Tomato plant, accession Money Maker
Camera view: horizontal (90 deg, fisheye); turntable rotation: 240 degrees
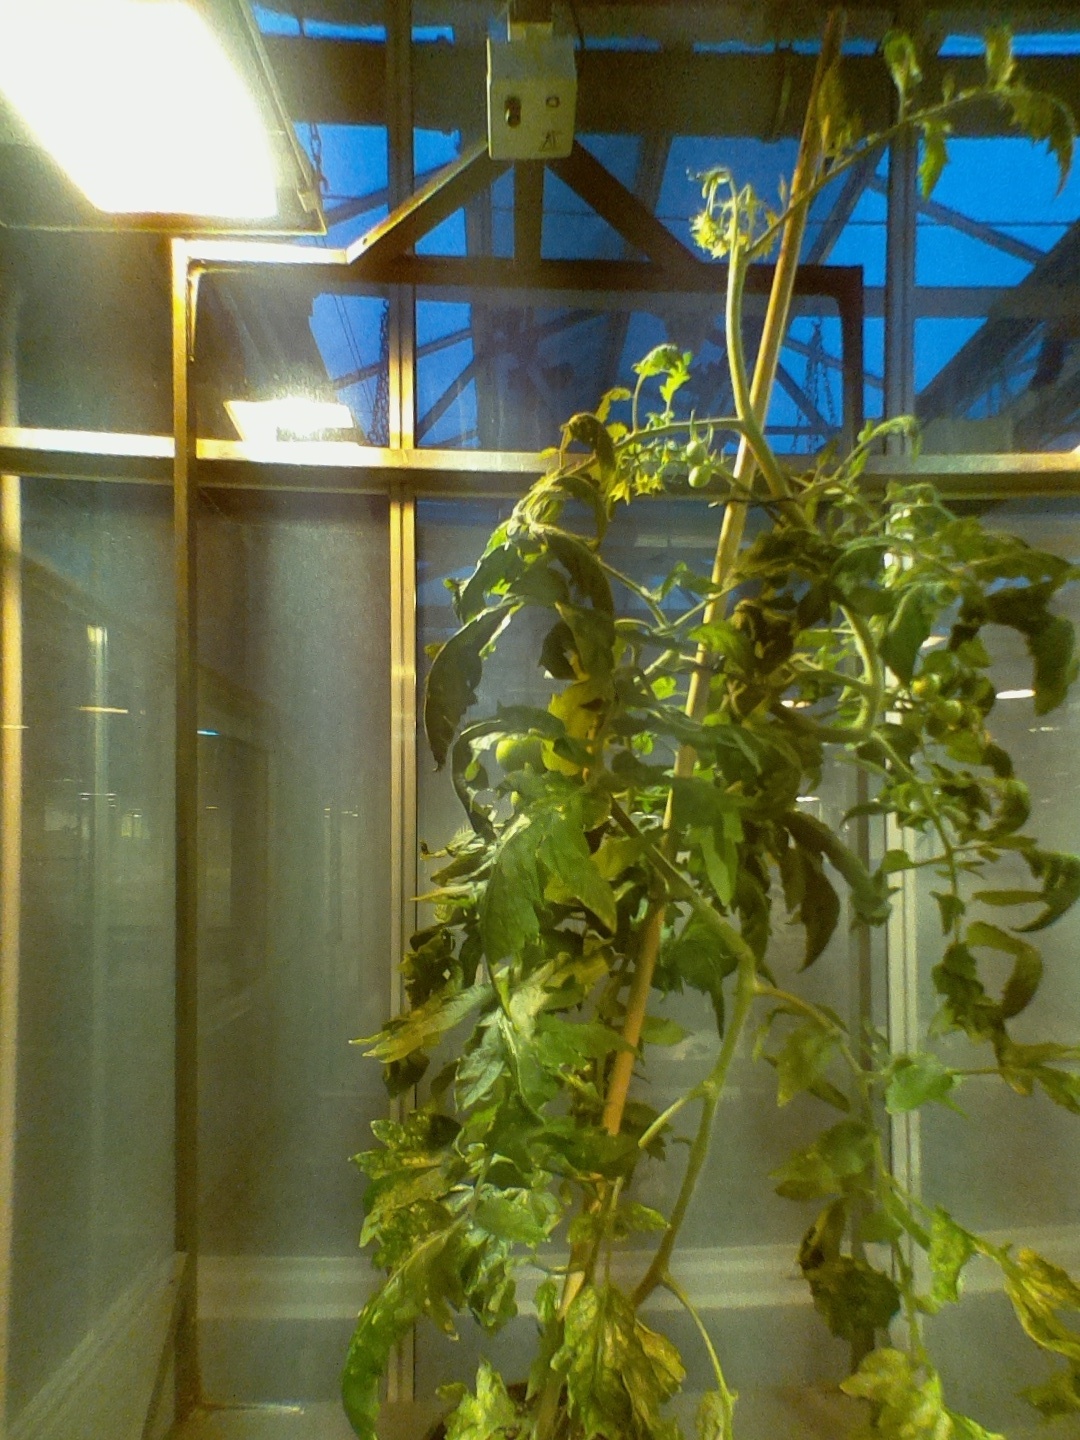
BBCH growth stage 75: 50%-60% of final fruit size